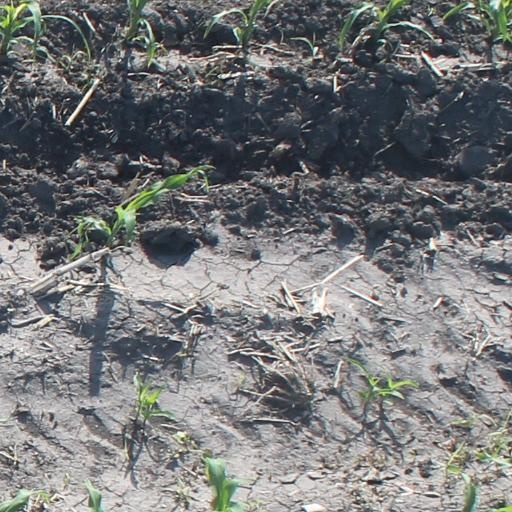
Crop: maize; corn